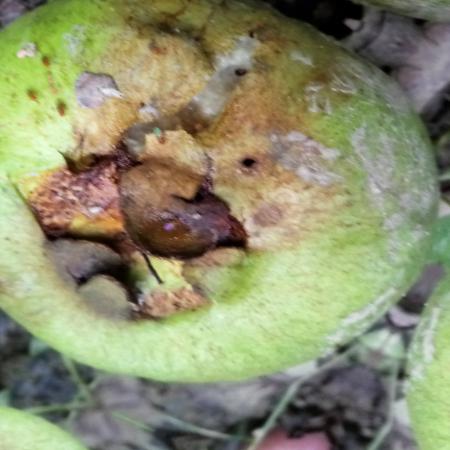
Label: Styler and Root